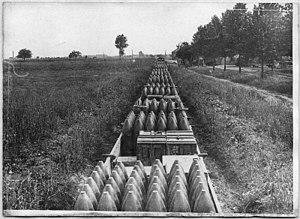
Train d'obus français de 220 mm sur voie ferrée étroite près de la gare du Quesnel (Somme).
L'artillerie française pendant la Première Guerre mondiale prend au cours de ce conflit un rôle essentiel au sein de l'Armée de terre française. Si au début elle est composée essentiellement d'une artillerie légère de campagne, avec une fonction d'appui auprès de l'infanterie, la stabilisation du front et la transformation du conflit en une vaste guerre de tranchées obligent cette arme à muter et à prendre un rôle de premier plan.